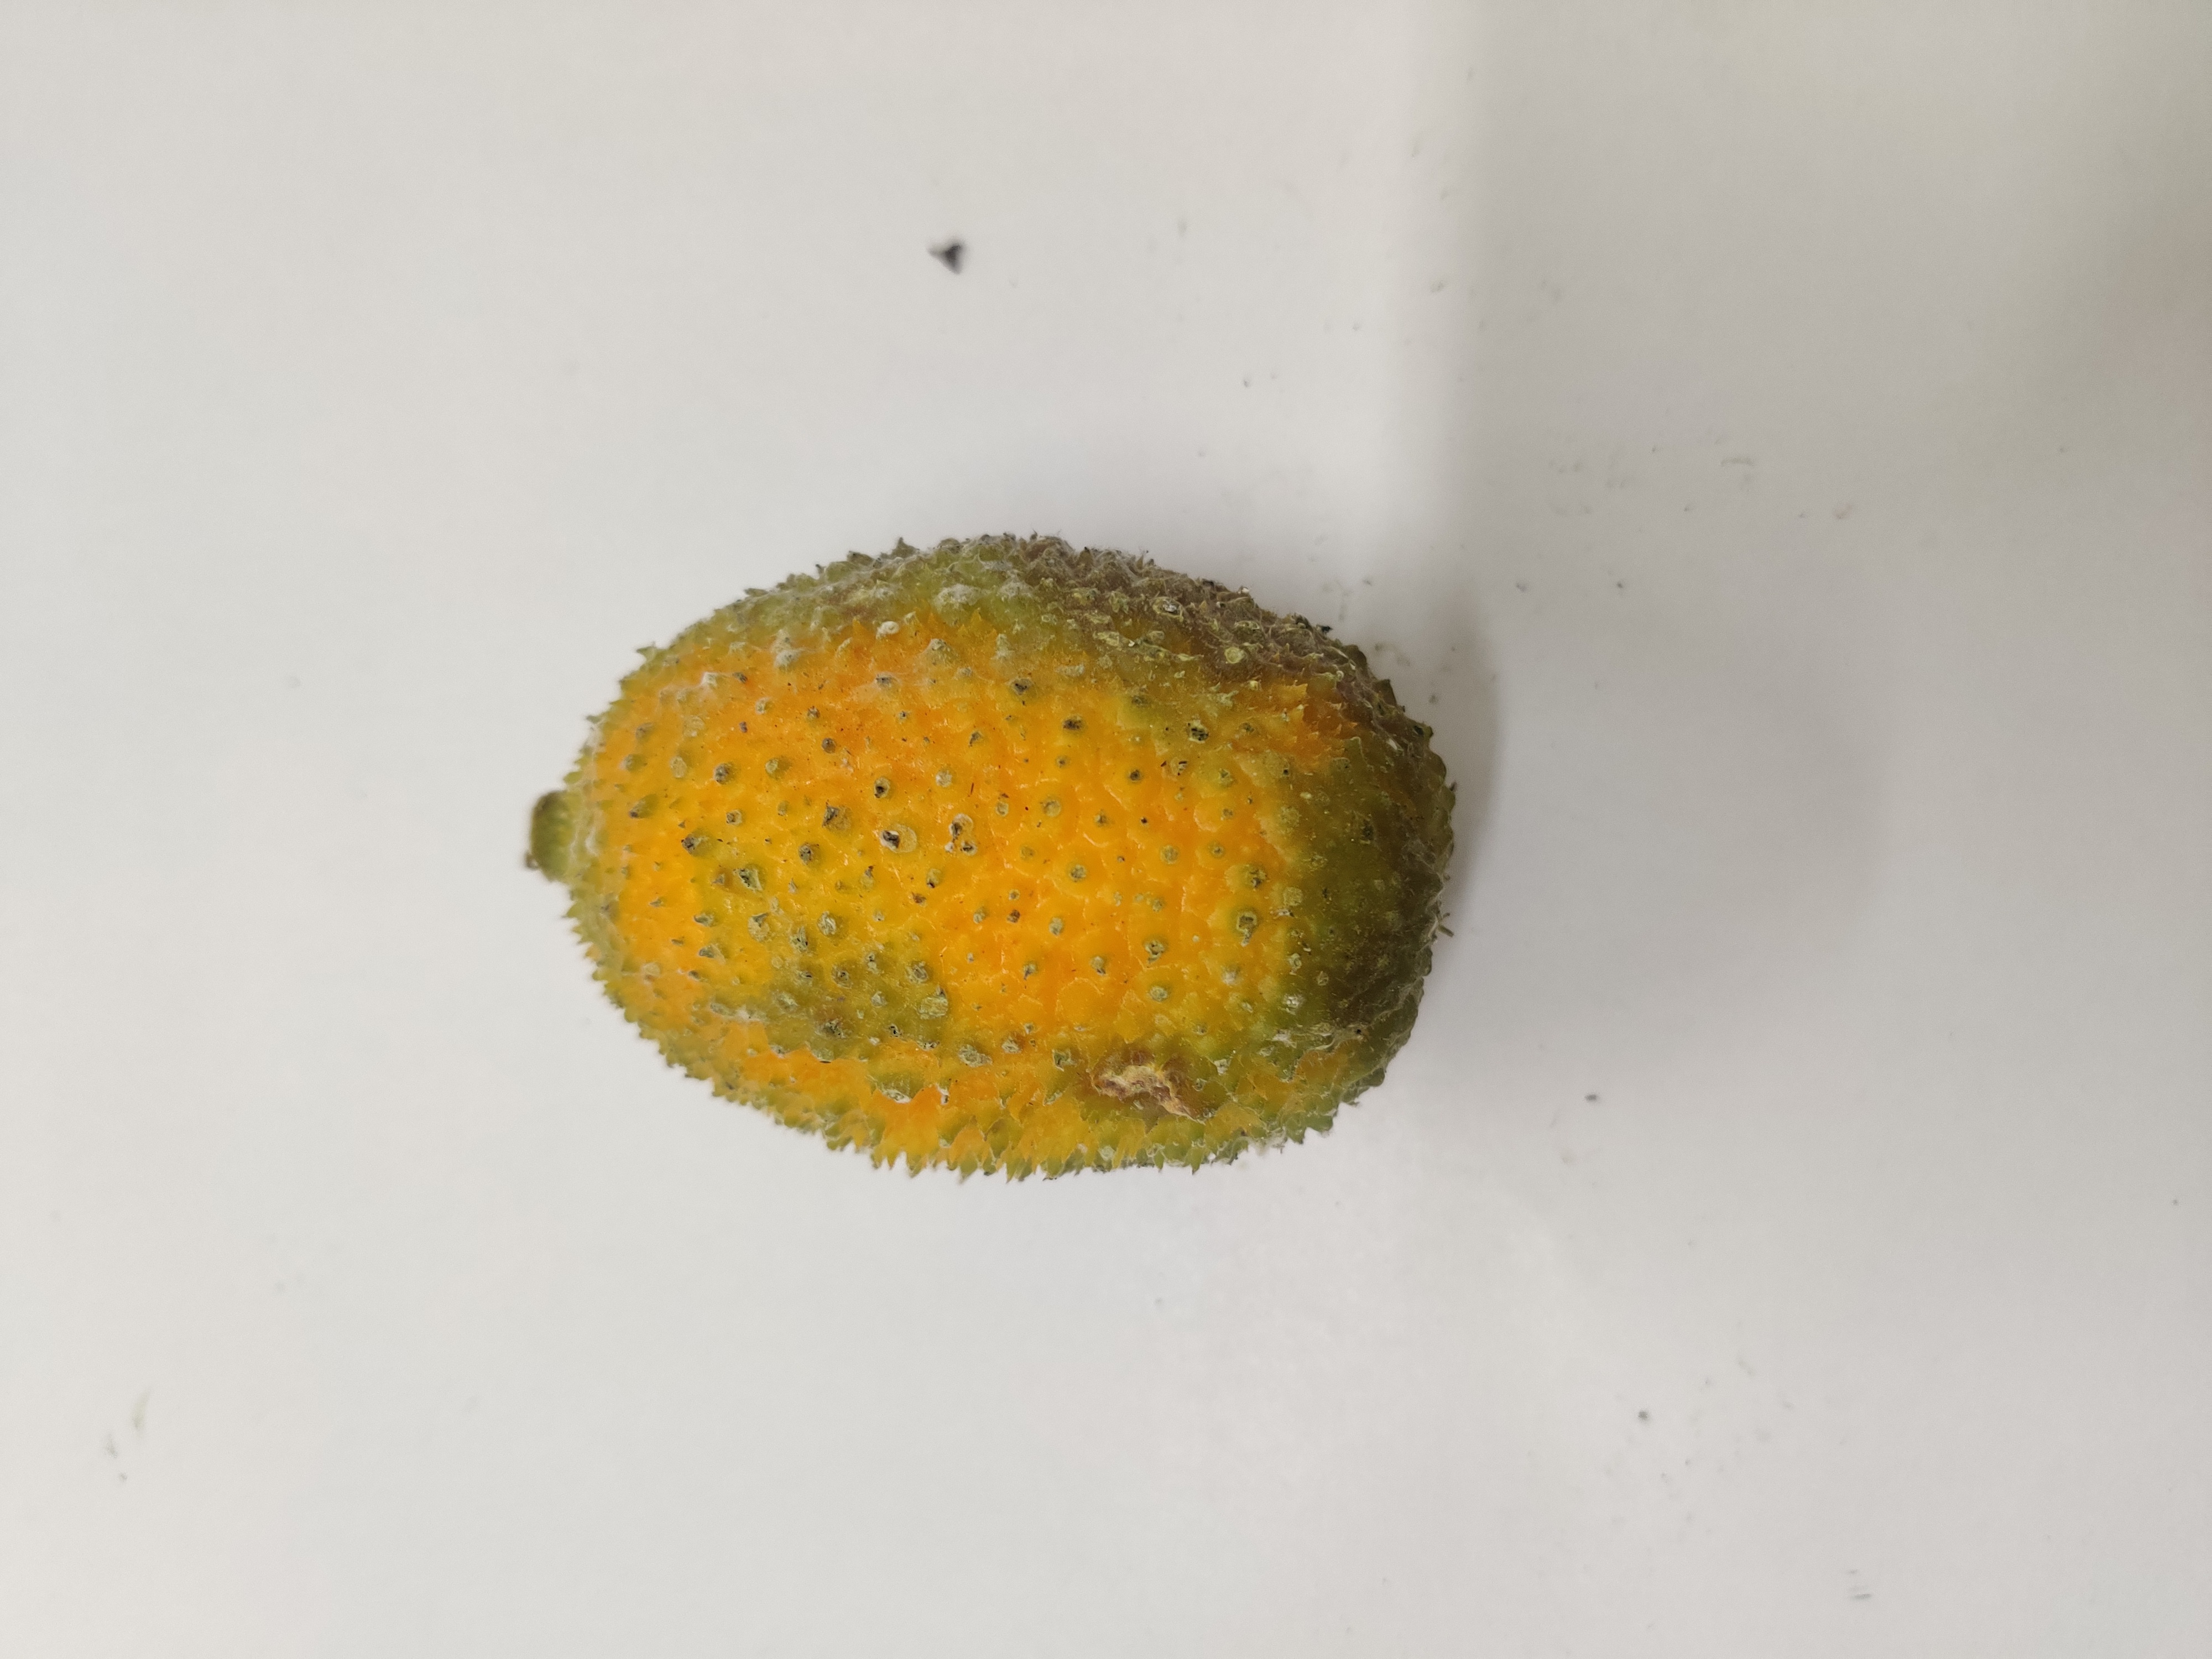
Crop: Spiny Gourd
Condition: Severely Damaged